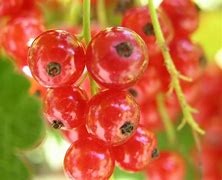
Label: redcurrant